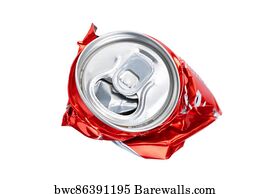
Label: metal